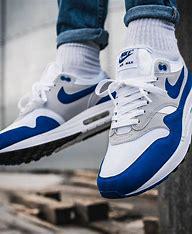
Brand: Nike
Model: 1